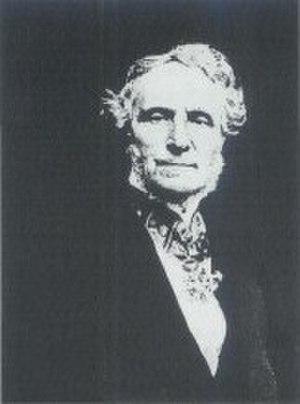
Les quatre facultés de l'Université de Rennes ont vu plusieurs doyens se succéder à leurs tête.